Morgan County Courthouse (Missouri)

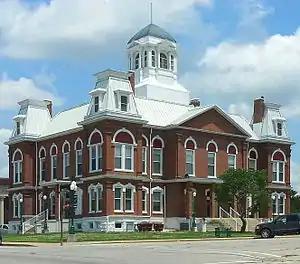
Morgan County Courthouse, June 2014

Morgan County Courthouse is a historic courthouse located in Versailles, Morgan County, Missouri. It was built in 1889 and is a two-story, Second Empire style red brick building on a limestone block foundation. It measures 85 feet by 85 feet. It features an aediculated cupola with decorative details articulated in cast iron, molded tin and wood, with four mansarded corner pavilions of three stories each. It is designed in a French style.